Eloísa García de Wattenberg

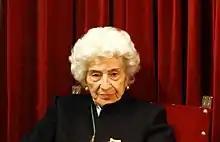

Eloísa García García (7 April 1923 – 11 July 2017), also known as Eloísa García de Wattemberg and Eloísa de Wattenberg, was a Spanish historian, archivist and museum curator.